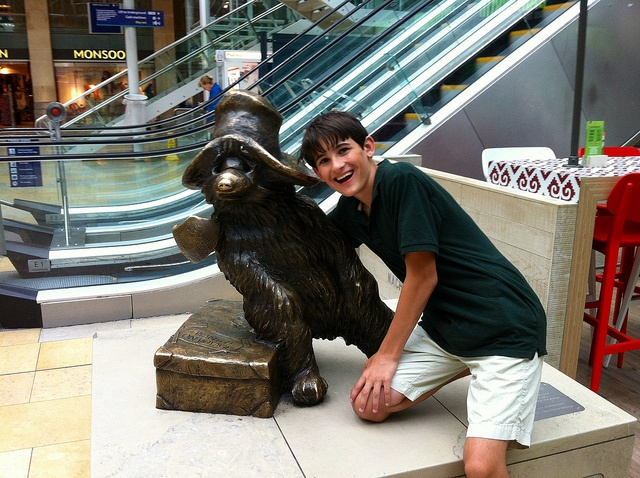
 a boy posing with a bear statue at a mall
A young man kneeling next to a statue of a bear.
A young boy posing with a bronze statue of a bear.
A boy at a mall poses for a picture with a ceramic bear statue wearing a hat
A boy puts his arm around a brass statue of an animal which is sitting in front of a table and chairs and an escalator.